Magatama

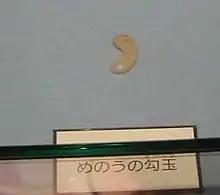
Agate ,

The Yayoi period is marked by specific geographic centers specializing in and the widespread trade of . The period is marked by the formation of power centers that came to be individual states. The development of weapons increased in this period to protect increasingly developed rice fields and fishing rights. Trade greatly increased in this period, as did the specialization of production of certain items, including . producing areas exchanged their product with other products, specifically rice, leading to the widespread distribution of across Japan. were commonly used to create necklaces and bracelets worn on the wrists or ankles. The necklace was typically constructed of jadeite separated by cylindrical bored-holed pieces of jasper. Small beads of dark-blue glass are also not uncommon on the necklace. The bracelet typically also used shells from the coastal areas of Shikoku and the Inland Sea, wood, and bronze. In this period the use of the mirror, sword, and jewels as status symbols for village, and later regional leaders of all kinds, emerged in the Yayoi period, and point to the origin of the mirror, sword, and as the Imperial Regalia of Japan.